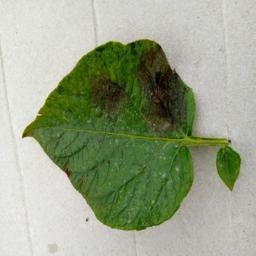
Etiqueta: Late Blight